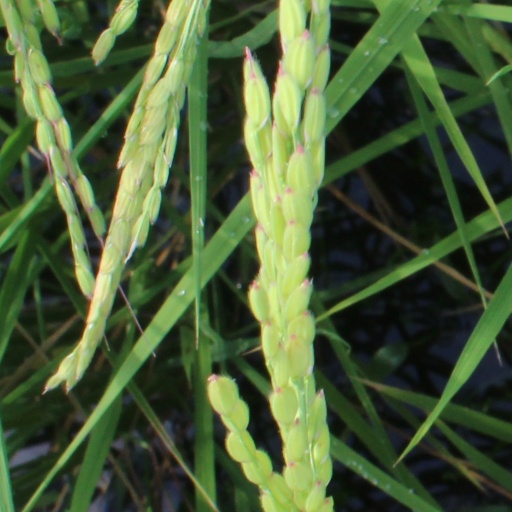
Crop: rice